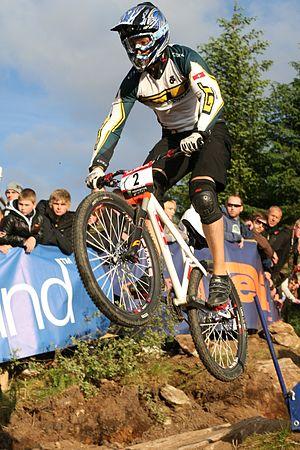
Roger Rinderknecht, né le 4 mai 1981 à Winterthour, est un cycliste suisse spécialiste du Four Cross et pratiquant aussi le BMX.